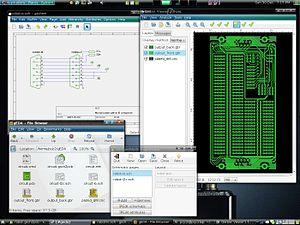
gEDA est une suite de logiciels libres destinée au développement en électronique sur système Linux. Cette suite, sous licence GNU GPL v2, est utilisée pour le dessin de circuit imprimé, la capture de schémas et la simulation, ceci autant pour le prototypage que pour la production.
Un éditeur de schéma est, en électronique, un logiciel permettant de concevoir le schéma fonctionnel d'un circuit imprimé ou, plus généralement, un schéma électrique.